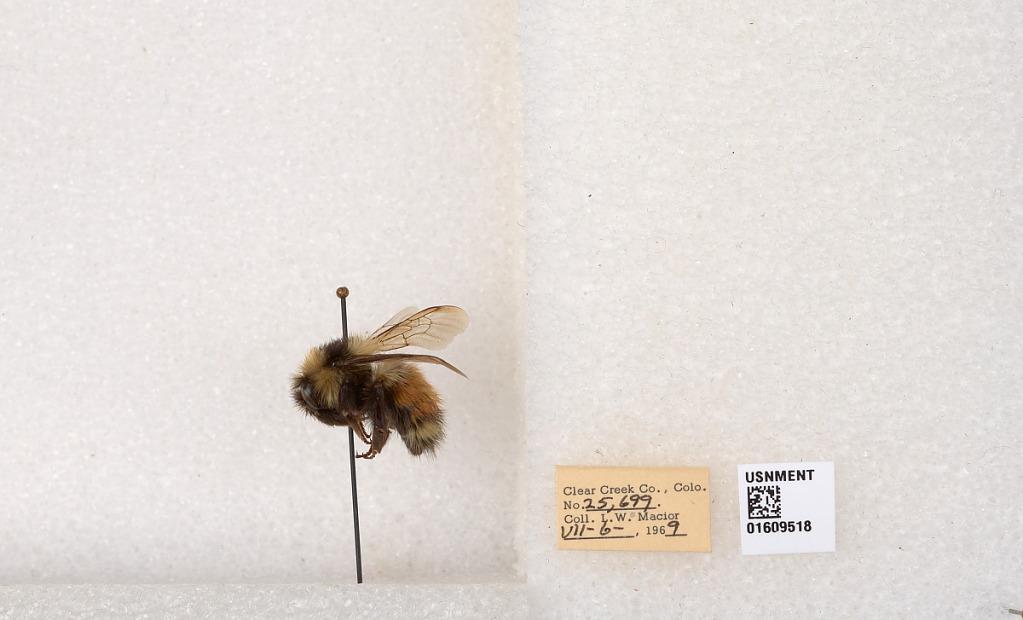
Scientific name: Bombus (Pyrobombus) sylvicola Kirby
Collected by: L. Macior
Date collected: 1969-7-6
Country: United States
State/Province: Colorado
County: Clear Creek
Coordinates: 39.6856, -105.645